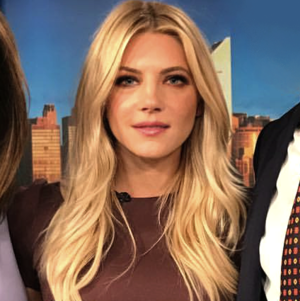
Vikings est une série télévisée canado-irlandaise créée par Michael Hirst, diffusée simultanément depuis le 3 mars 2013 sur les chaînes History au Canada et History aux États-Unis.
Katheryn Winnick est une actrice canadienne, née le 17 décembre 1977 à Etobicoke.